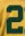
Number: 2